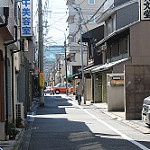
Label: street